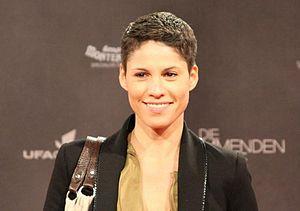
Jasmin Gerat est une actrice allemande.